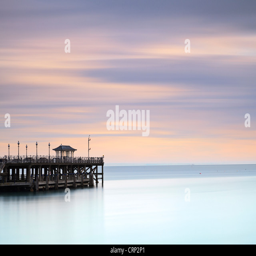
the pier jutting out into the sea , in early morning light